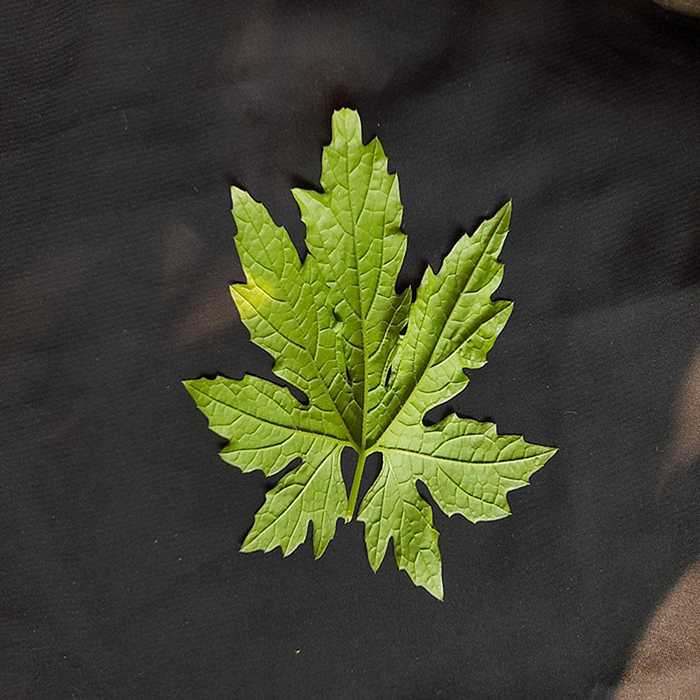
Plant: Bitter Gourd
Label: Fresh leaf